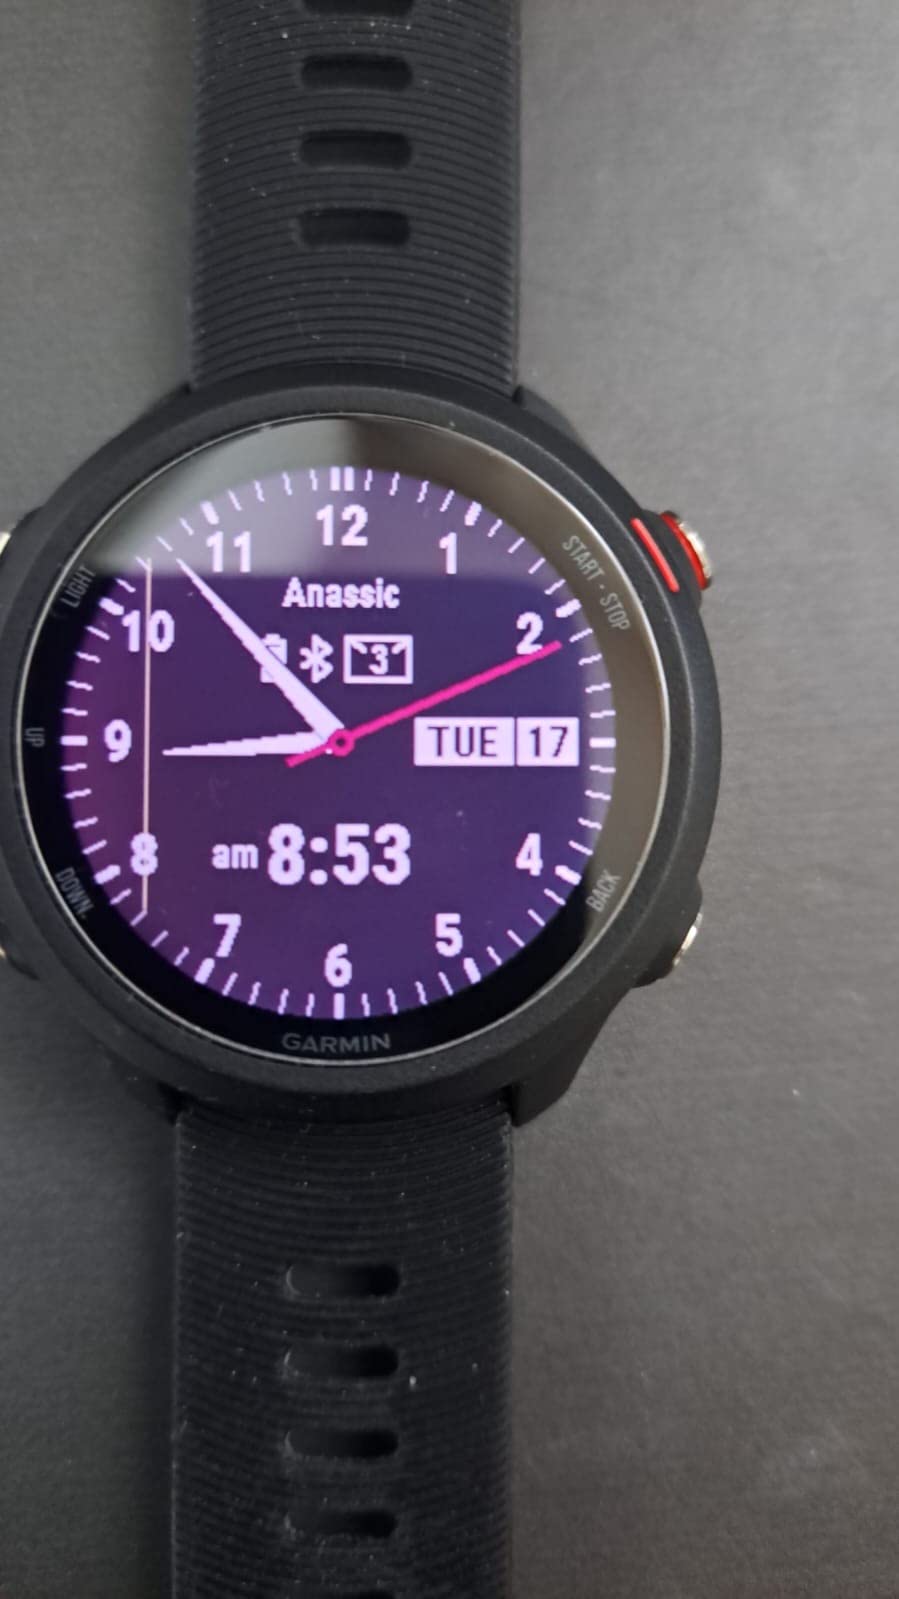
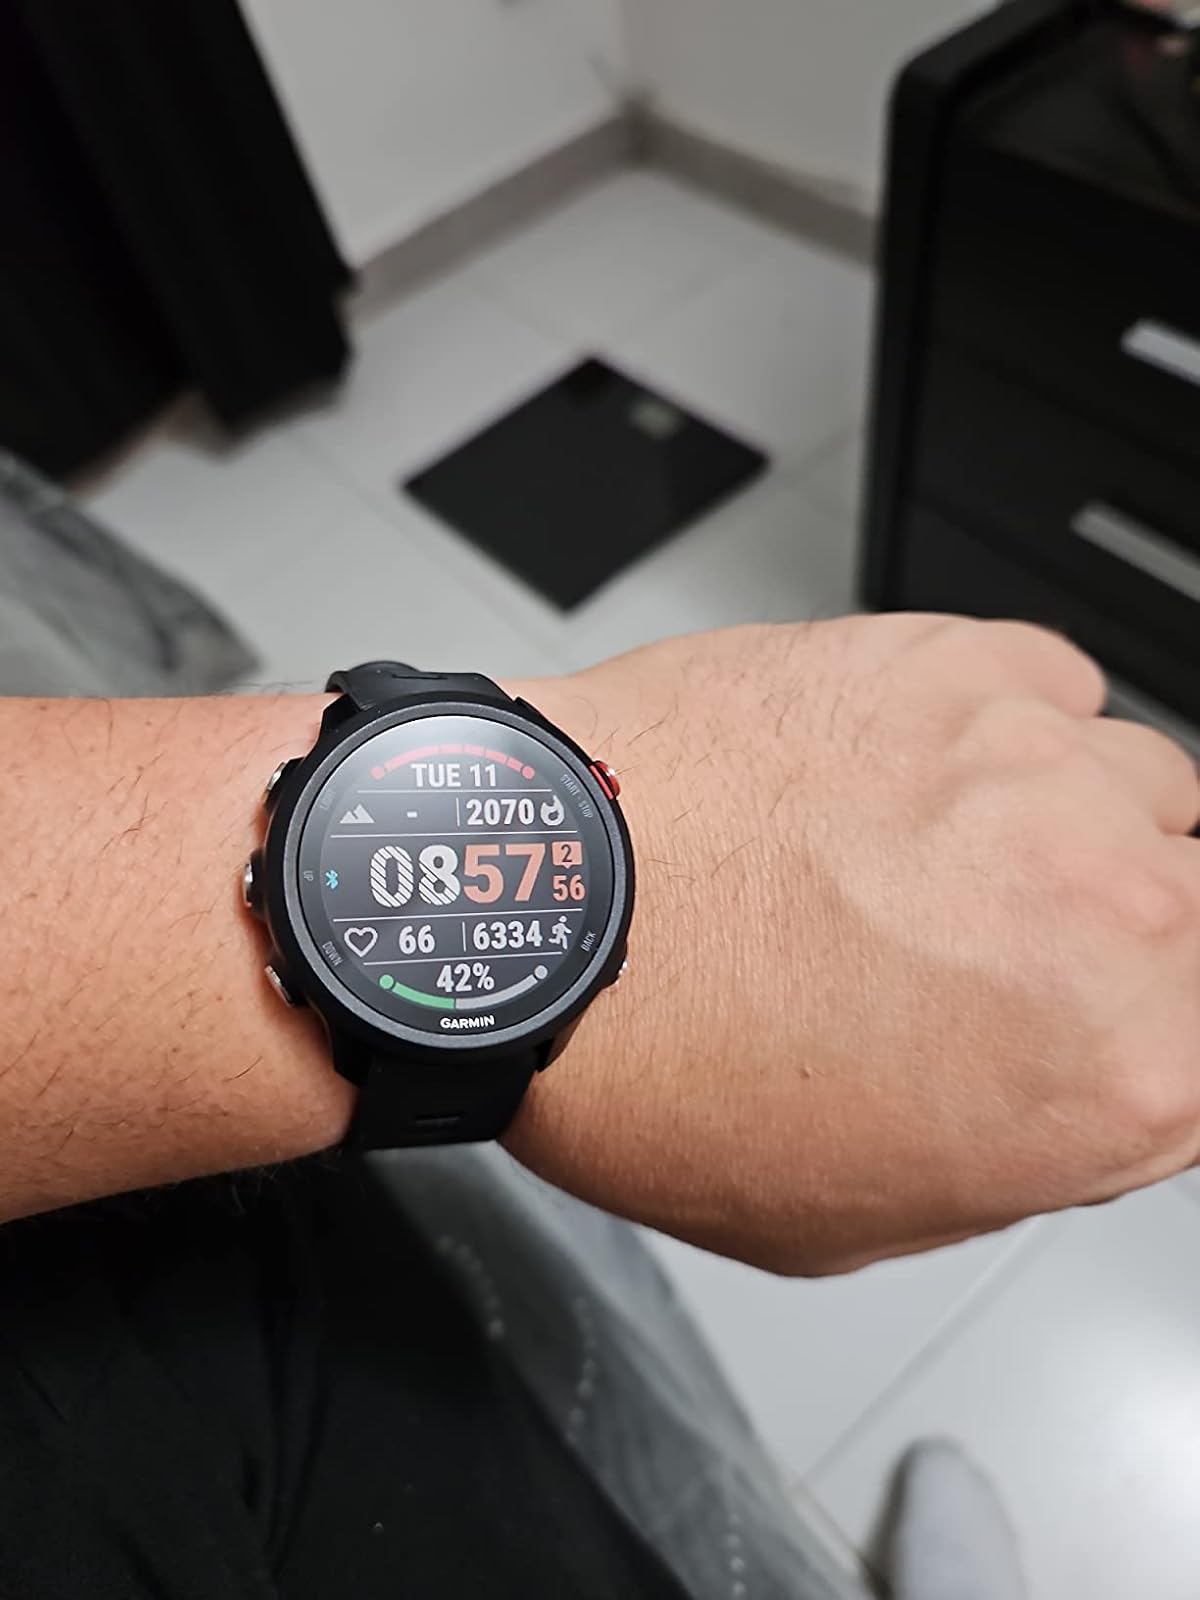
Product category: smartwatch
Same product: yes